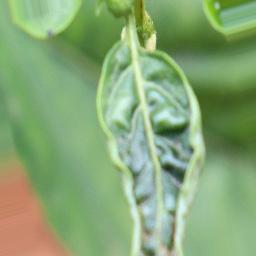
Label: mites_and_trips